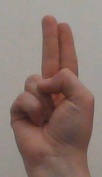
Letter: taa